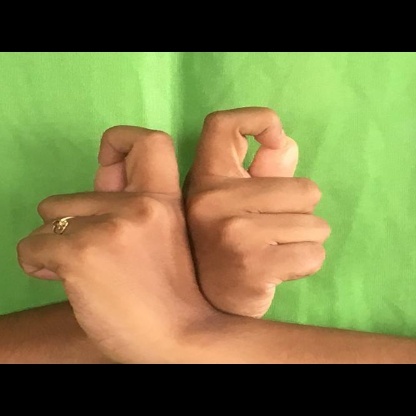
Mudra: Berunda